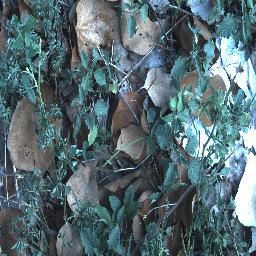
Label: negative